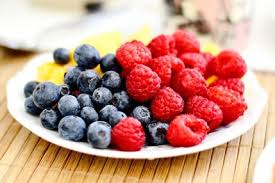
Label: trash